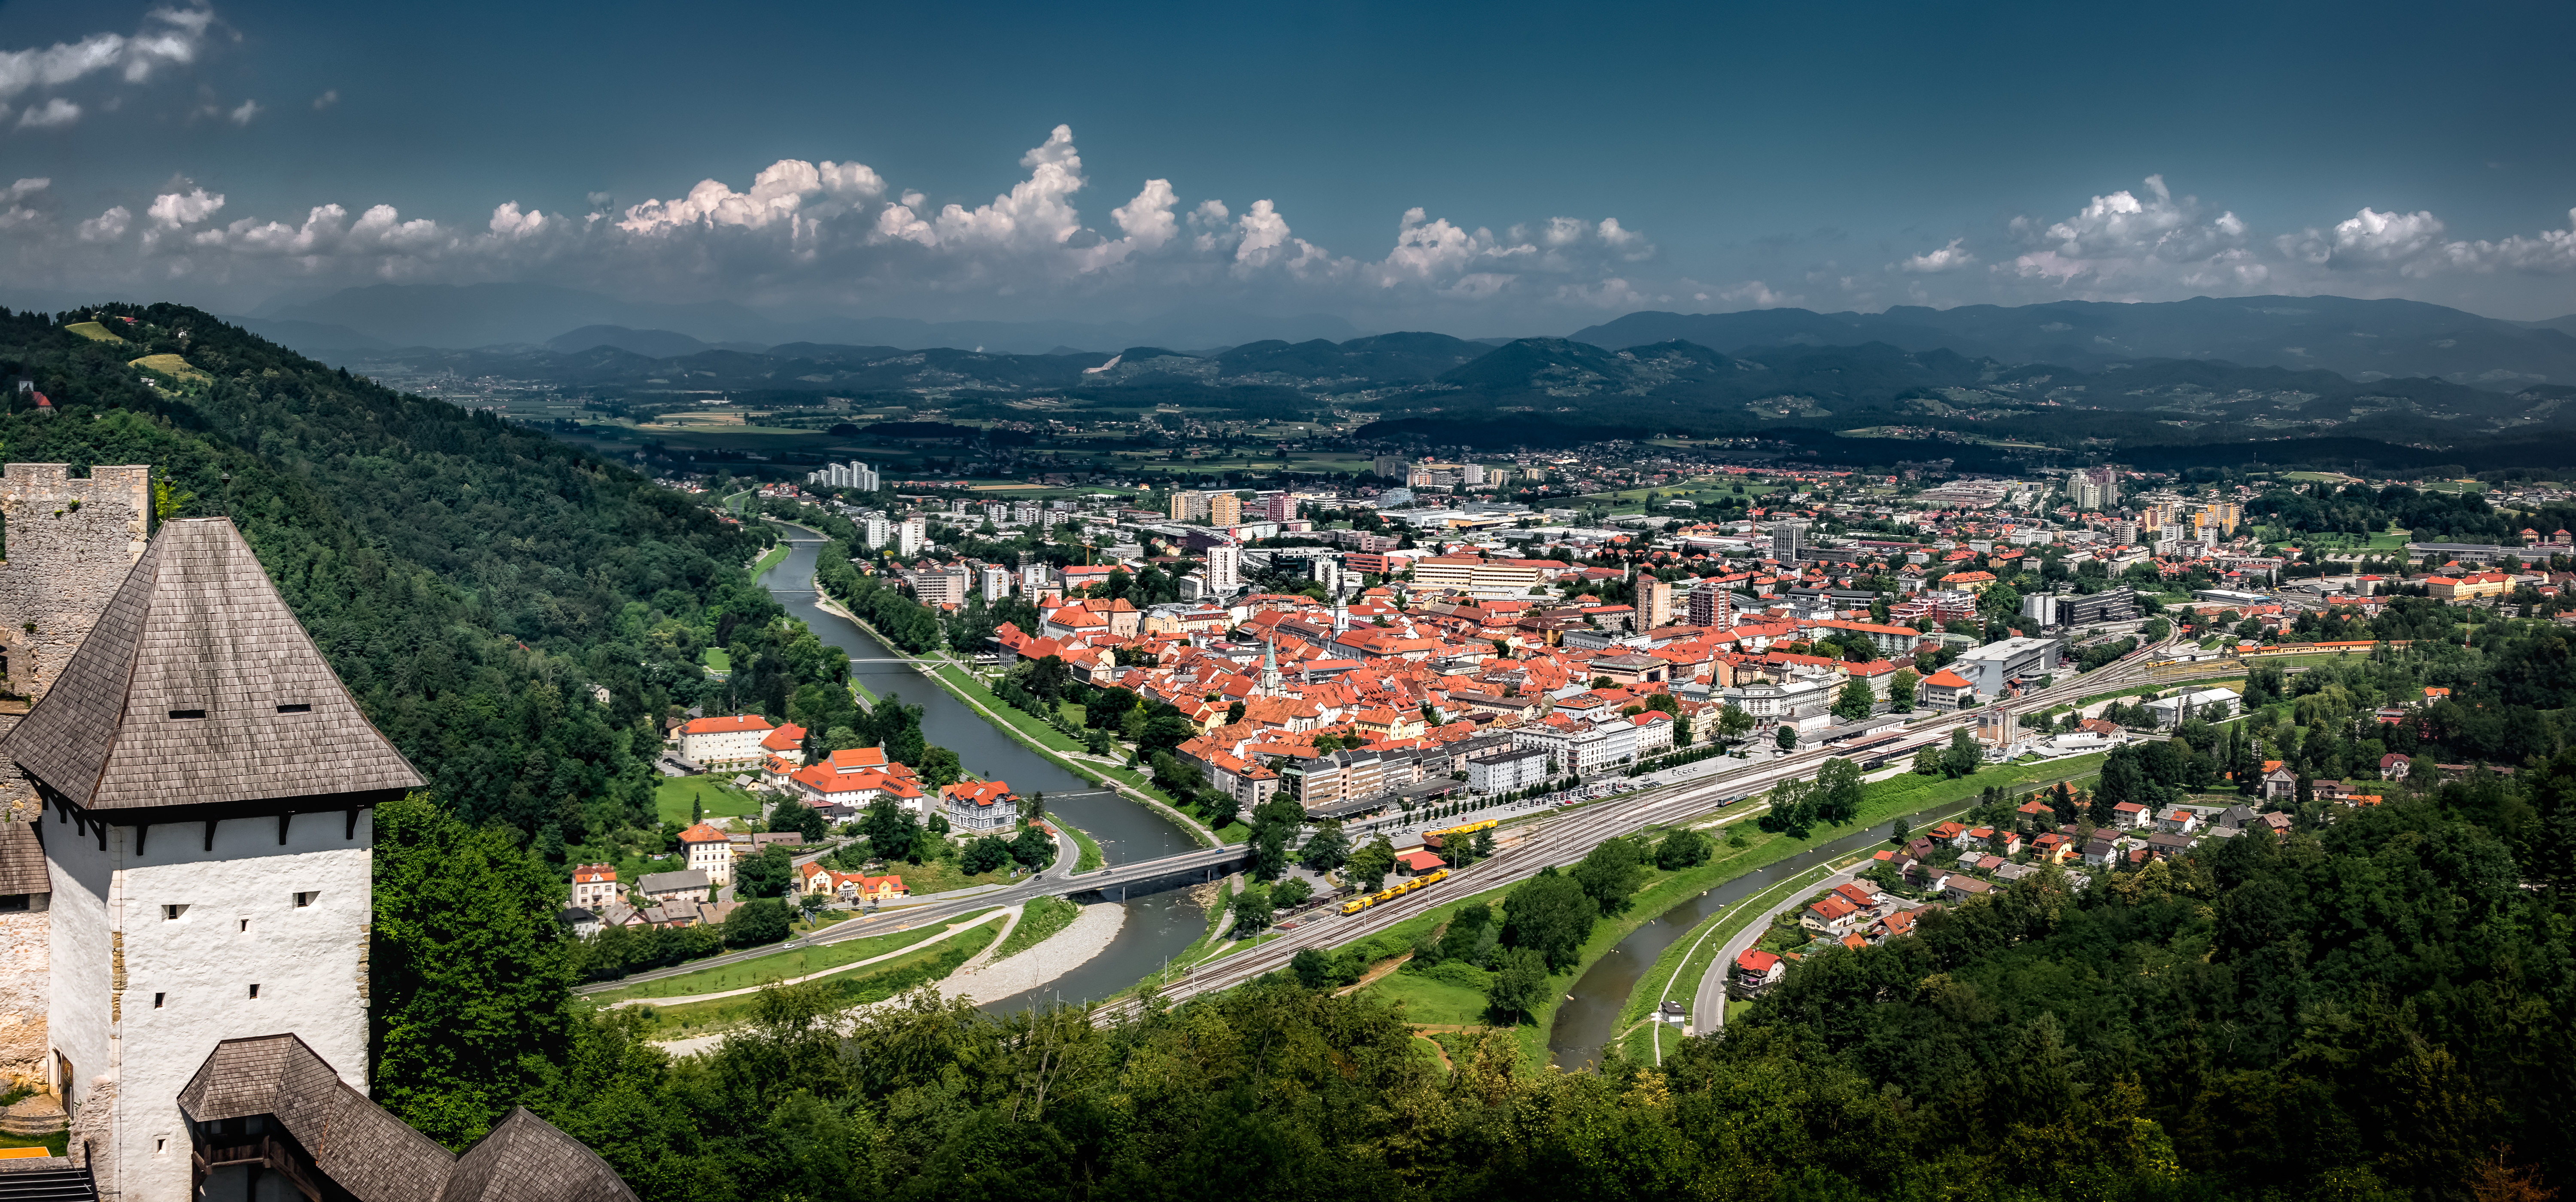
landscape, outdoor, mountain, architecture, sun, skyline, photography, hill, flower, town, building, city, mountain range, cityscape, panorama, castle, landmark, clouds, slowenien, si, oldtown, slovenia, celje, bird's eye view, aerial photography, residential area, geographical feature, human settlement, atmosphere of earth, mountainous landforms